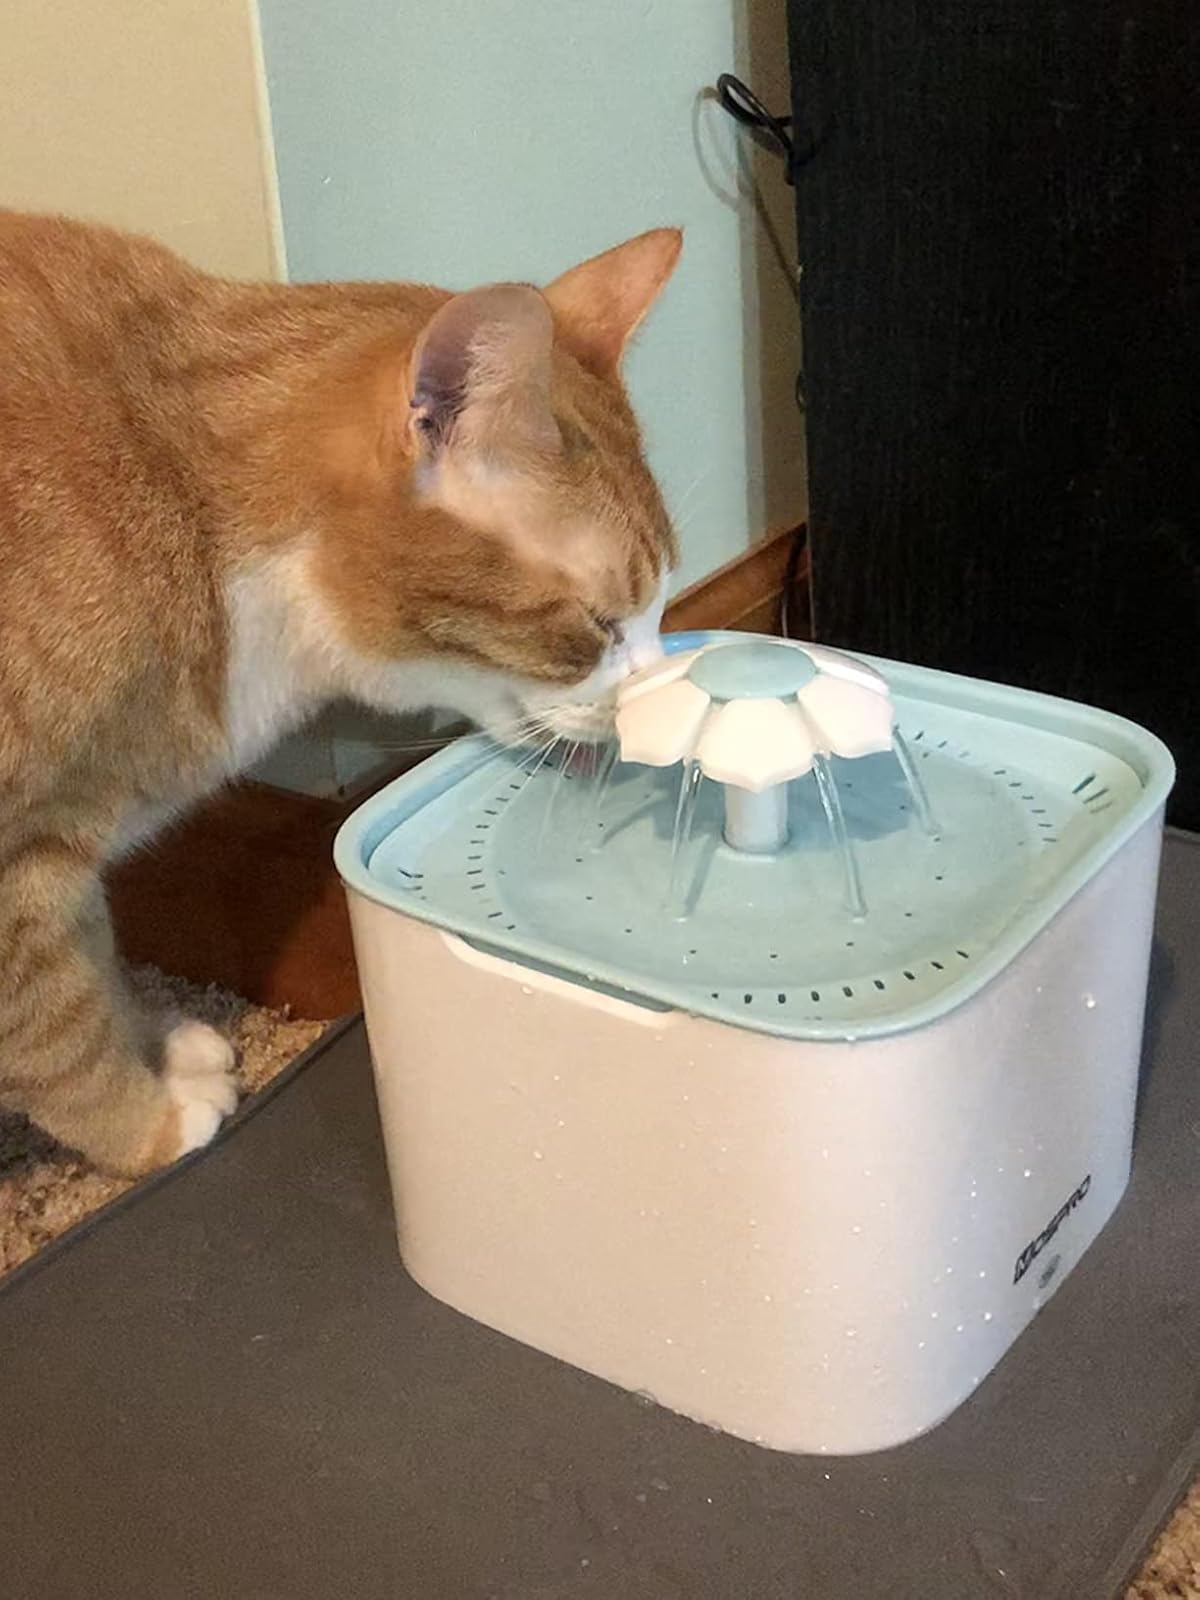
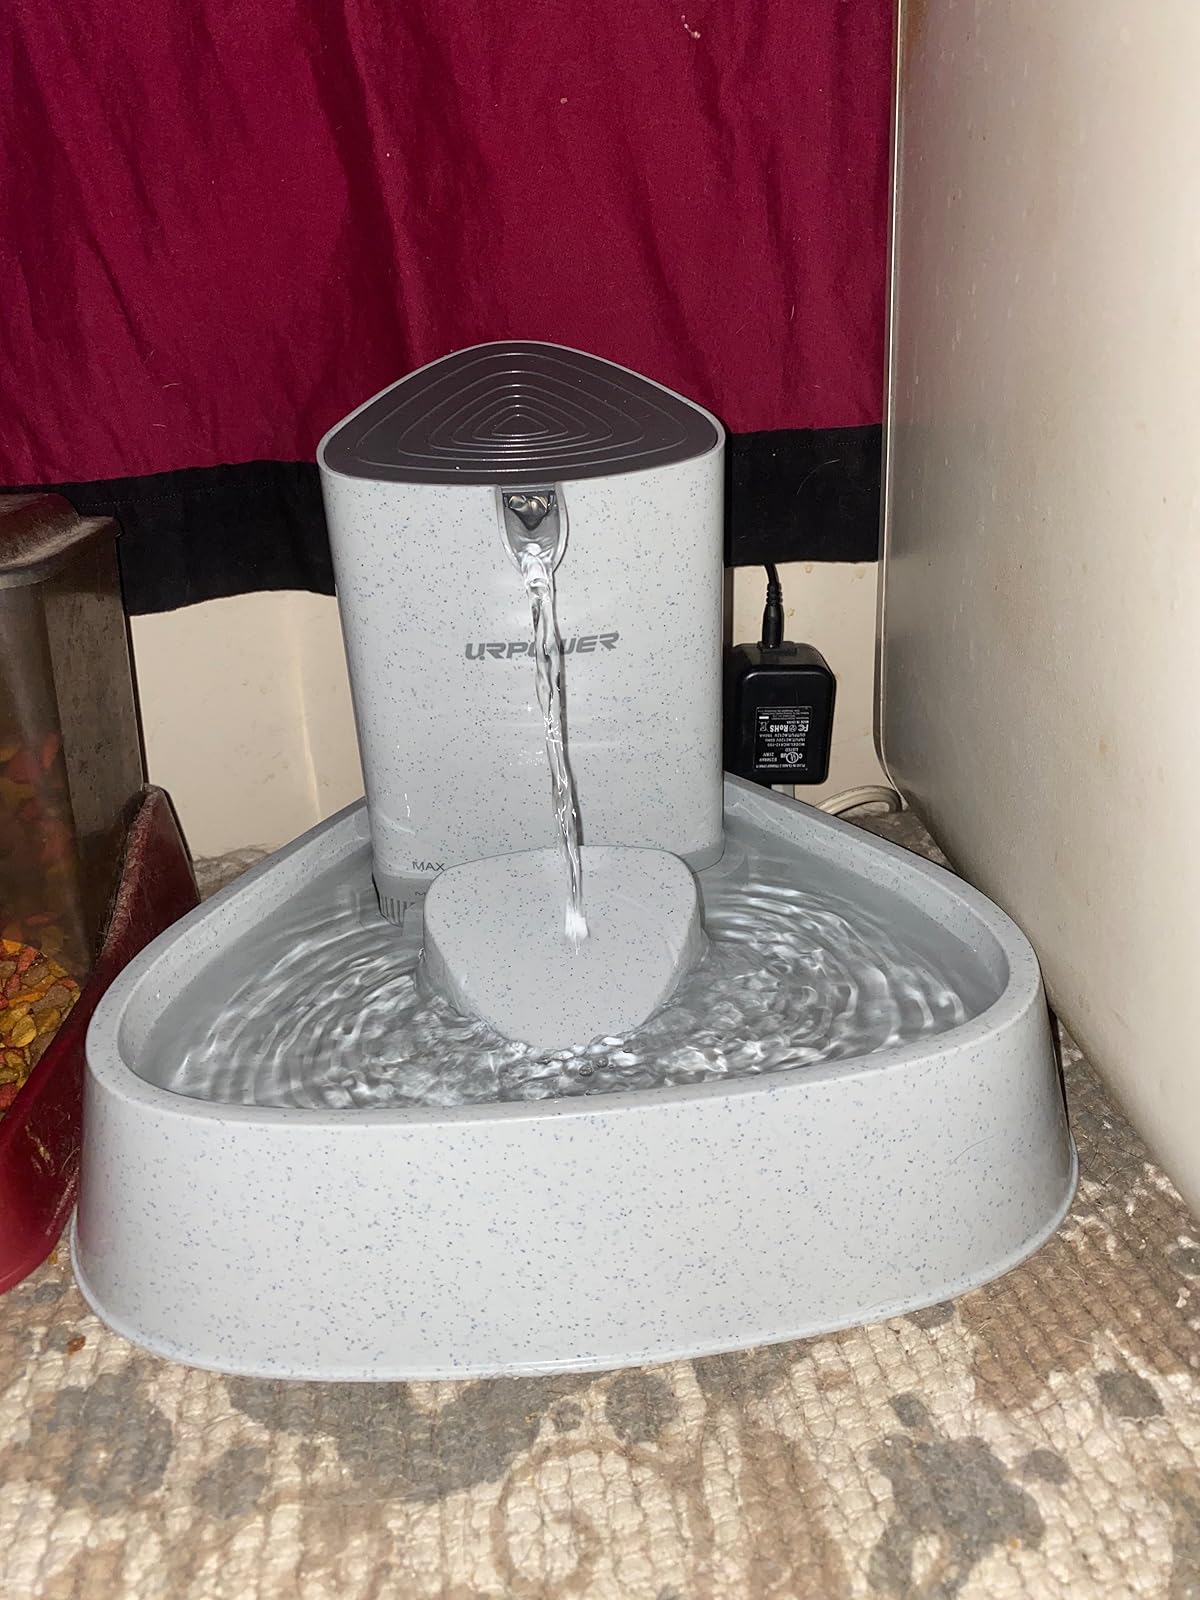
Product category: items_bowl
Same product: no